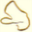
Label: worm